History of Madrid

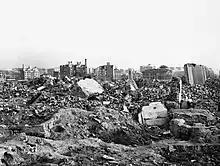
The building of the provincial deputation, ruined because of the war

The economy of the city further modernized during the second half of the 19th century, consolidating its status as a service and financial centre. New industries were mostly focused in book publishing, construction and low-tech sectors. The introduction of railway transport greatly helped Madrid's economic prowess, and led to changes in consumption patterns (such as the substitution of salted fish for fresh fish from the Spanish coasts) as well as further strengthening the city's role as a logistics node in the country's distribution network.